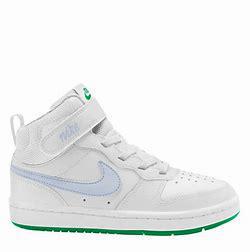
Brand: Nike
Model: Court Borough 2